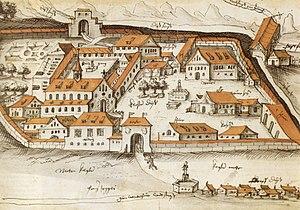
Le couvent de Töss était une maison religieuse dominicaine située dans la ville de Winterthour en Suisse. Il ne subsiste aucun vestige du couvent de nos jours.